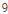
Number: 9